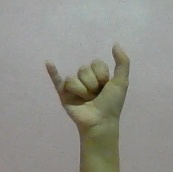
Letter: ya